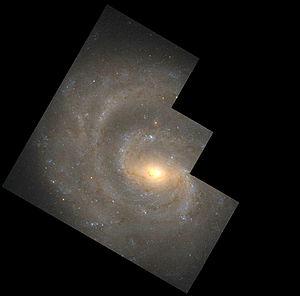
Voici une liste de galaxies spirales notables, classée en fonction de leur nom, de la constellation hôte, de la magnitude apparente et de la classification morphologique des galaxies.